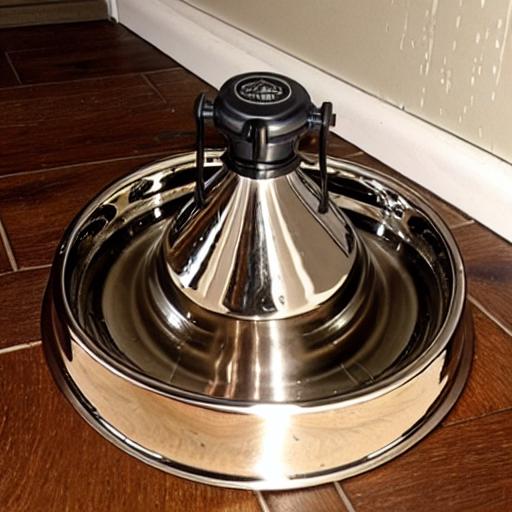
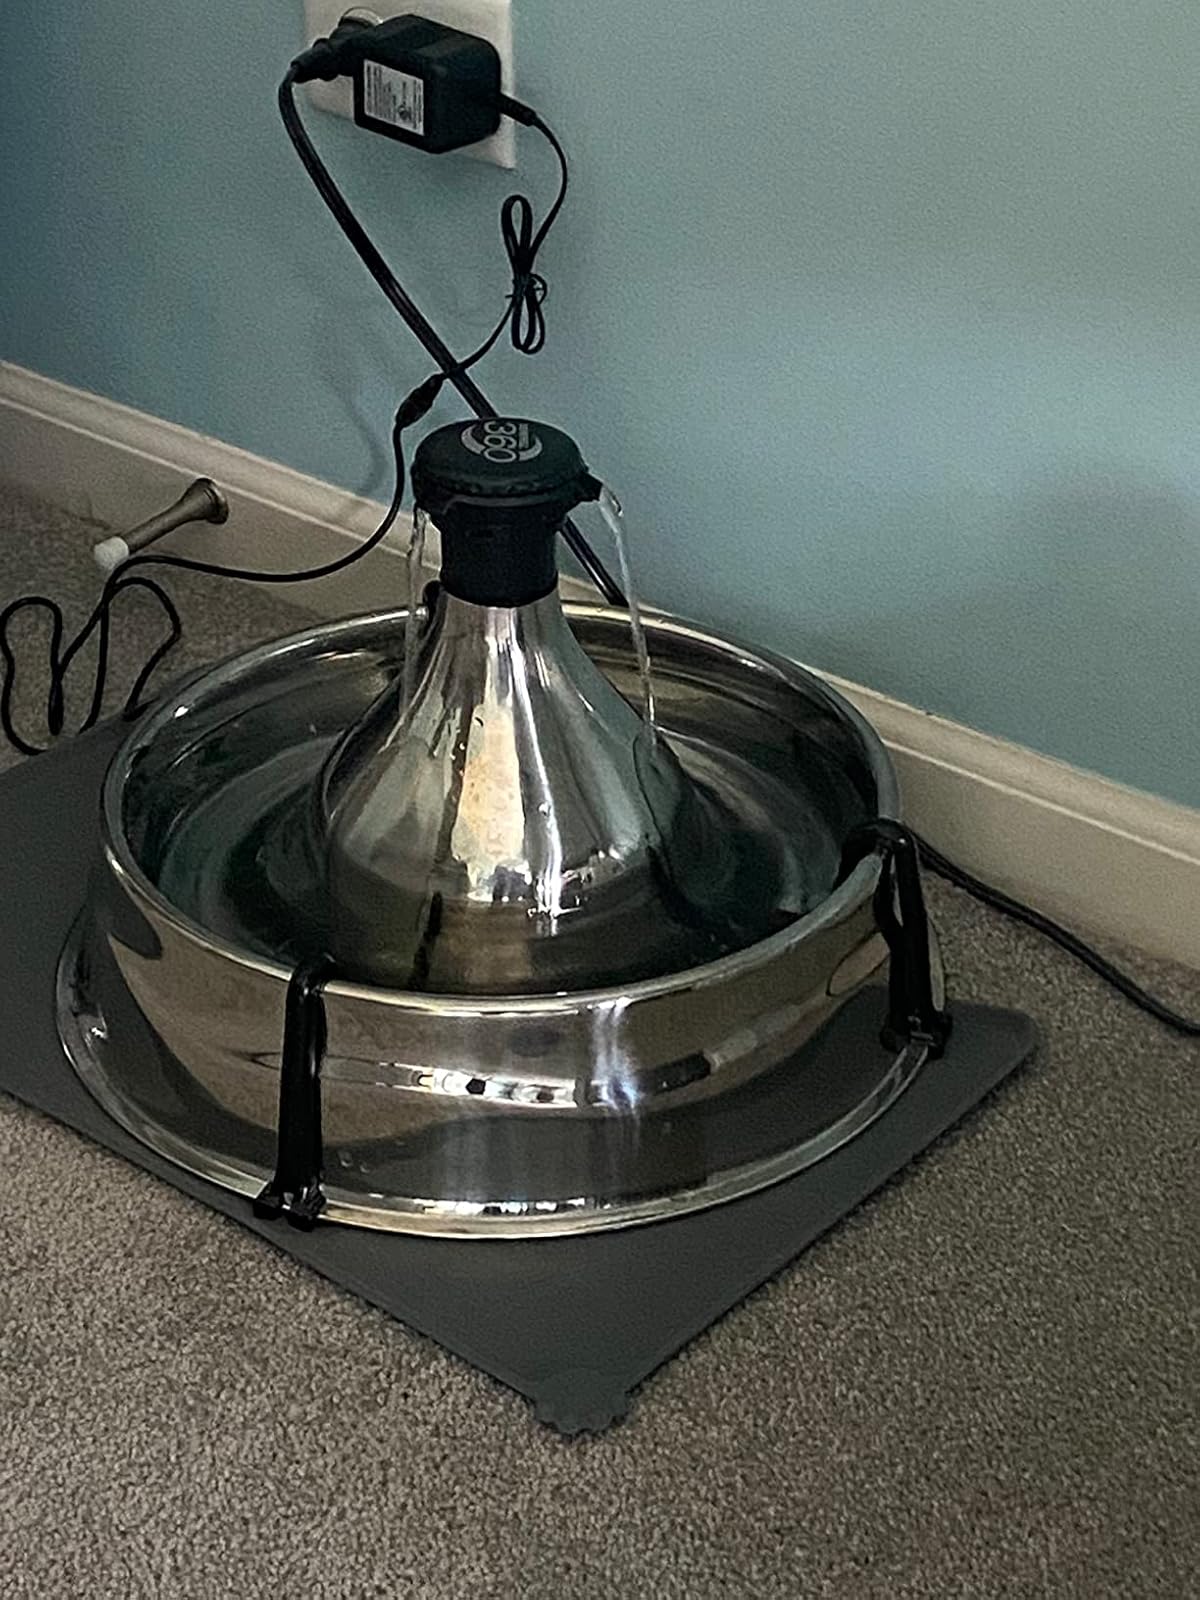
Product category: items_bowl
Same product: no